The Monster (1925 film)

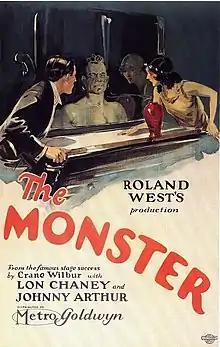
Theatrical release poster

The Monster is a 1925 American silent horror comedy film directed by Roland West, based on the stage play of the same name by Crane Wilbur, and starring Lon Chaney and comedian Johnny Arthur. The screenplay was written by Willard Mack and Albert Kenyon. It is remembered as an early prototype "old dark house" movie, as well as a precedent to a number of horror film subgenres such as mad scientists with imbecilic assistants. Some sources list the film's release date as March 1925, while others say February.